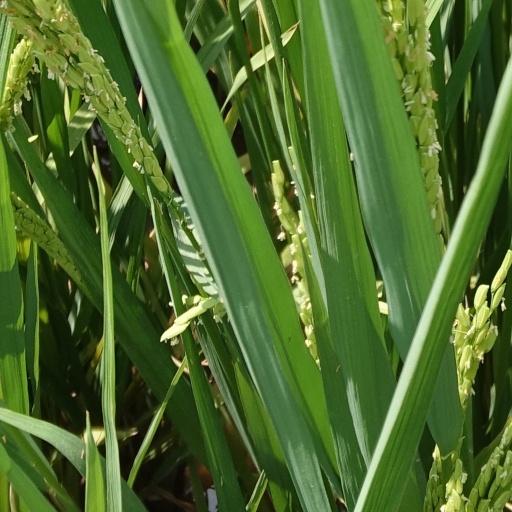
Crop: rice